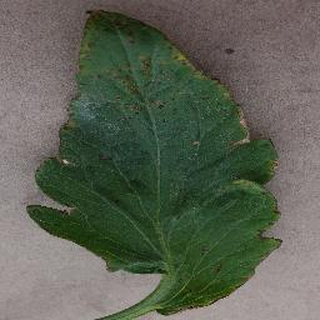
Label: tomato_bacterial_spot